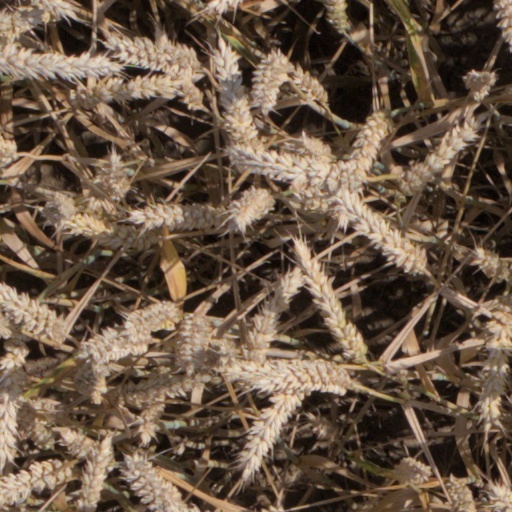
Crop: wheat